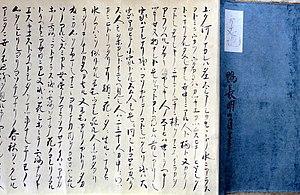
Hōjōki, diversement traduit Notes de ma cabane de moine ou la cabane de dix pieds carrés, est un important petit texte japonais de Kamo no Chōmei, rédigé à l'époque de Kamakura. Écrit en 1212, il relate les catastrophes qui s'abattent sur la population de Kyoto, des tremblements de terre à la famine et aux incendies. Chōmei se fait moine bouddhiste et se retire de plus en plus dans les montagnes pour finalement vivre dans une cabane de dix mètres carrés. L’œuvre appartient au genre zuihitsu.